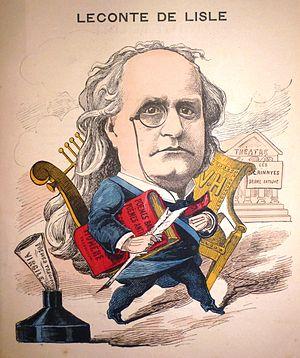
Caricature de Leconte de Lisle par Coll-Toc
Charles Marie René Leconte de Lisle, dit simplement Leconte de Lisle est un poète français, né le 22 octobre 1818 à Saint-Paul sur l'île de la Réunion et mort le 17 juillet 1894 à Voisins.